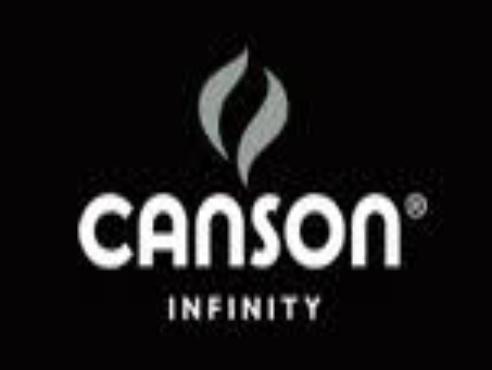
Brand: Canson
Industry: Necessities